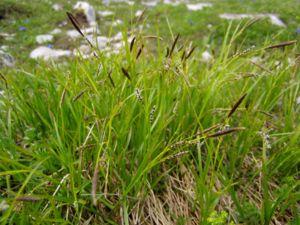
Carex sempervirens, ou Laîche toujours verte, est une espèce de plantes du genre des carex et de la famille des cypéracées.
Cette liste de Tracheophyta de Bosnie-Herzégovine, ainsi que d’espèces introduites est un aperçu incomplet d’espèces de mousses, de fougères, de gymnospermes et d’angiospermes citées dans la littérature disponible en langues bosniaque, croate, serbe et serbo-croate. Cet aperçu n’inclue pas des espèces cultivées ni celles occasionnellement introduites.